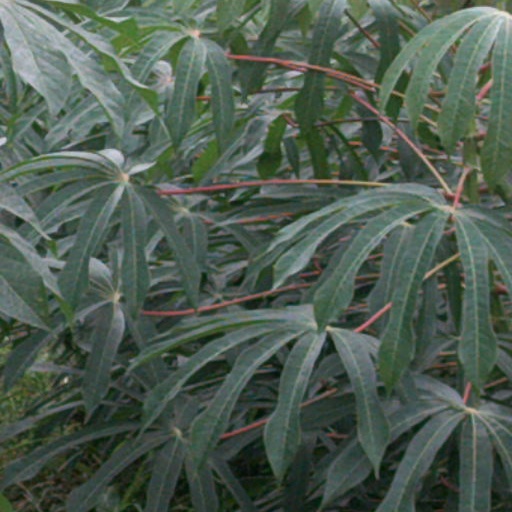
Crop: cassava